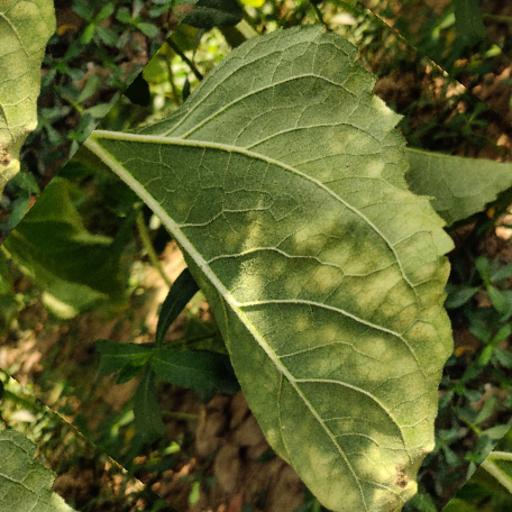
Label: Downy_mildew